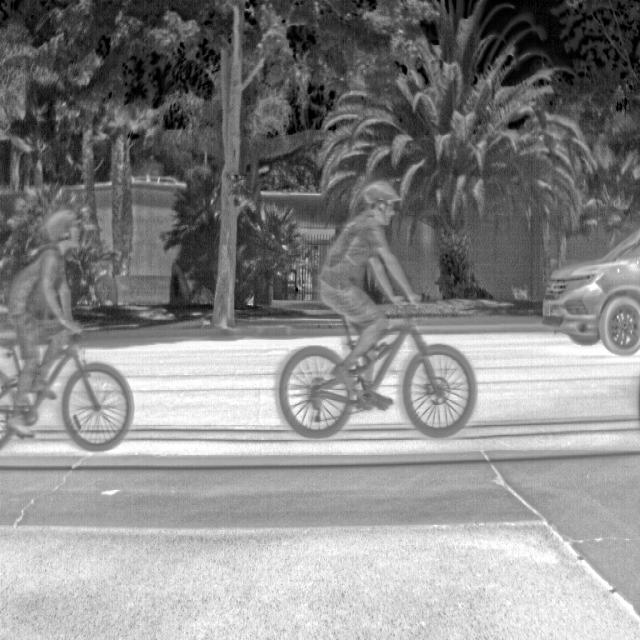
Detected objects:
label: person
label: person